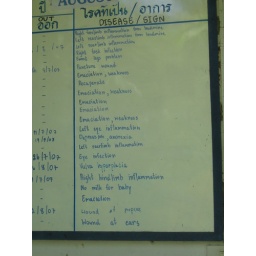
white board in elephant hospital